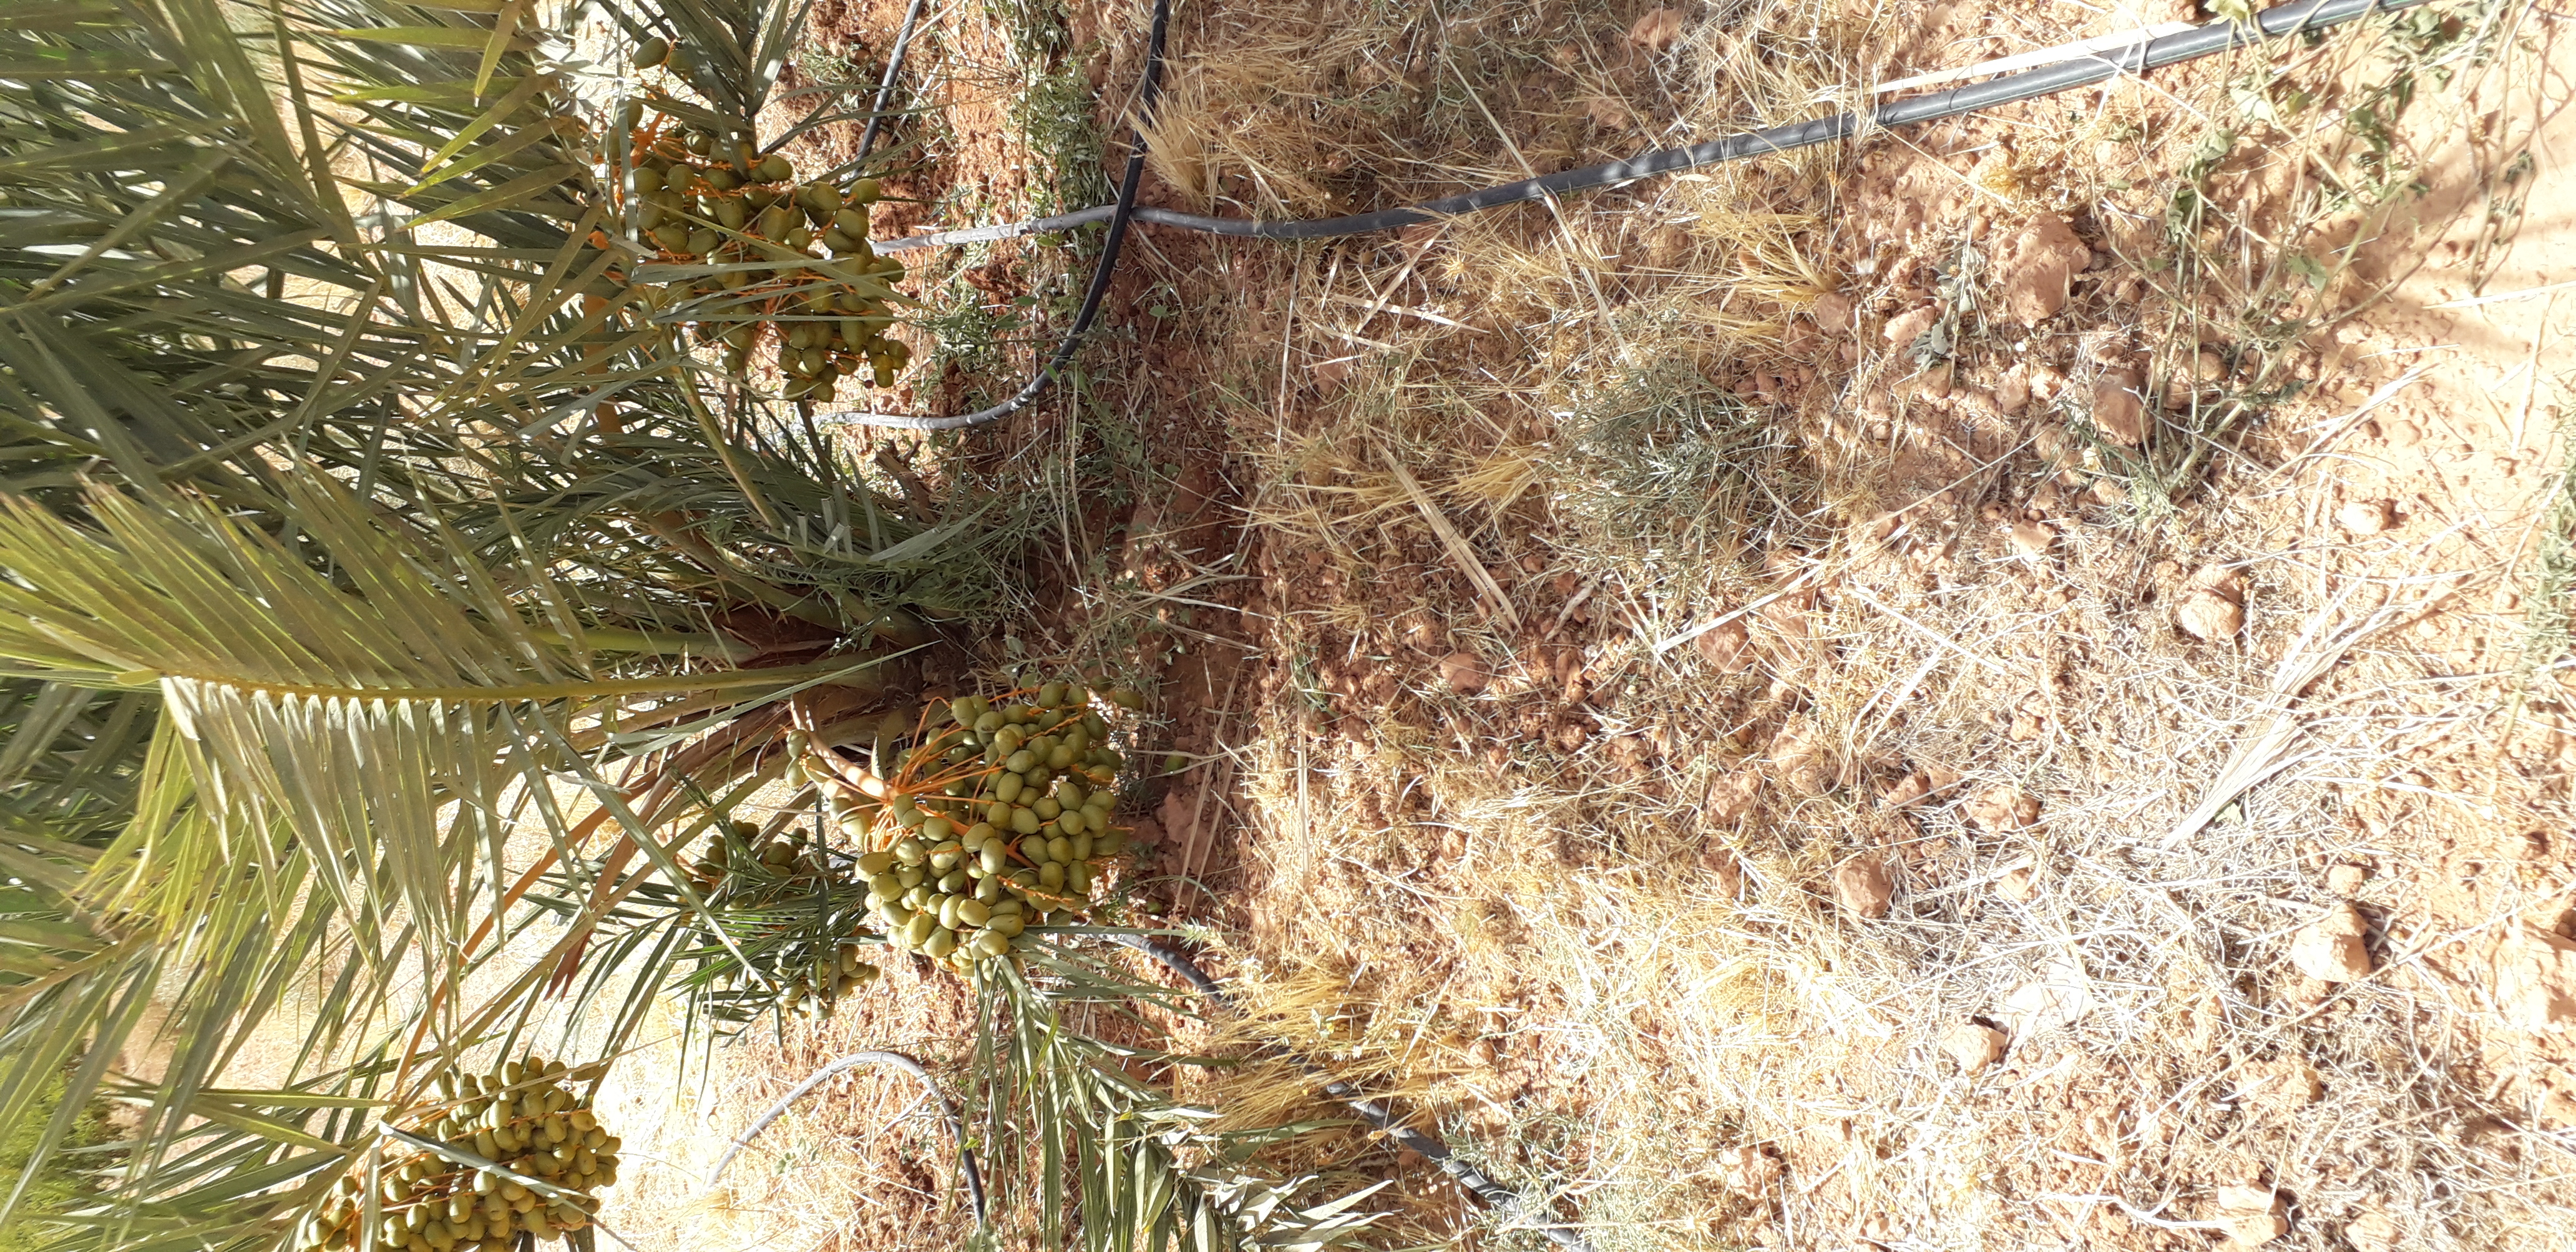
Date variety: Boufagous